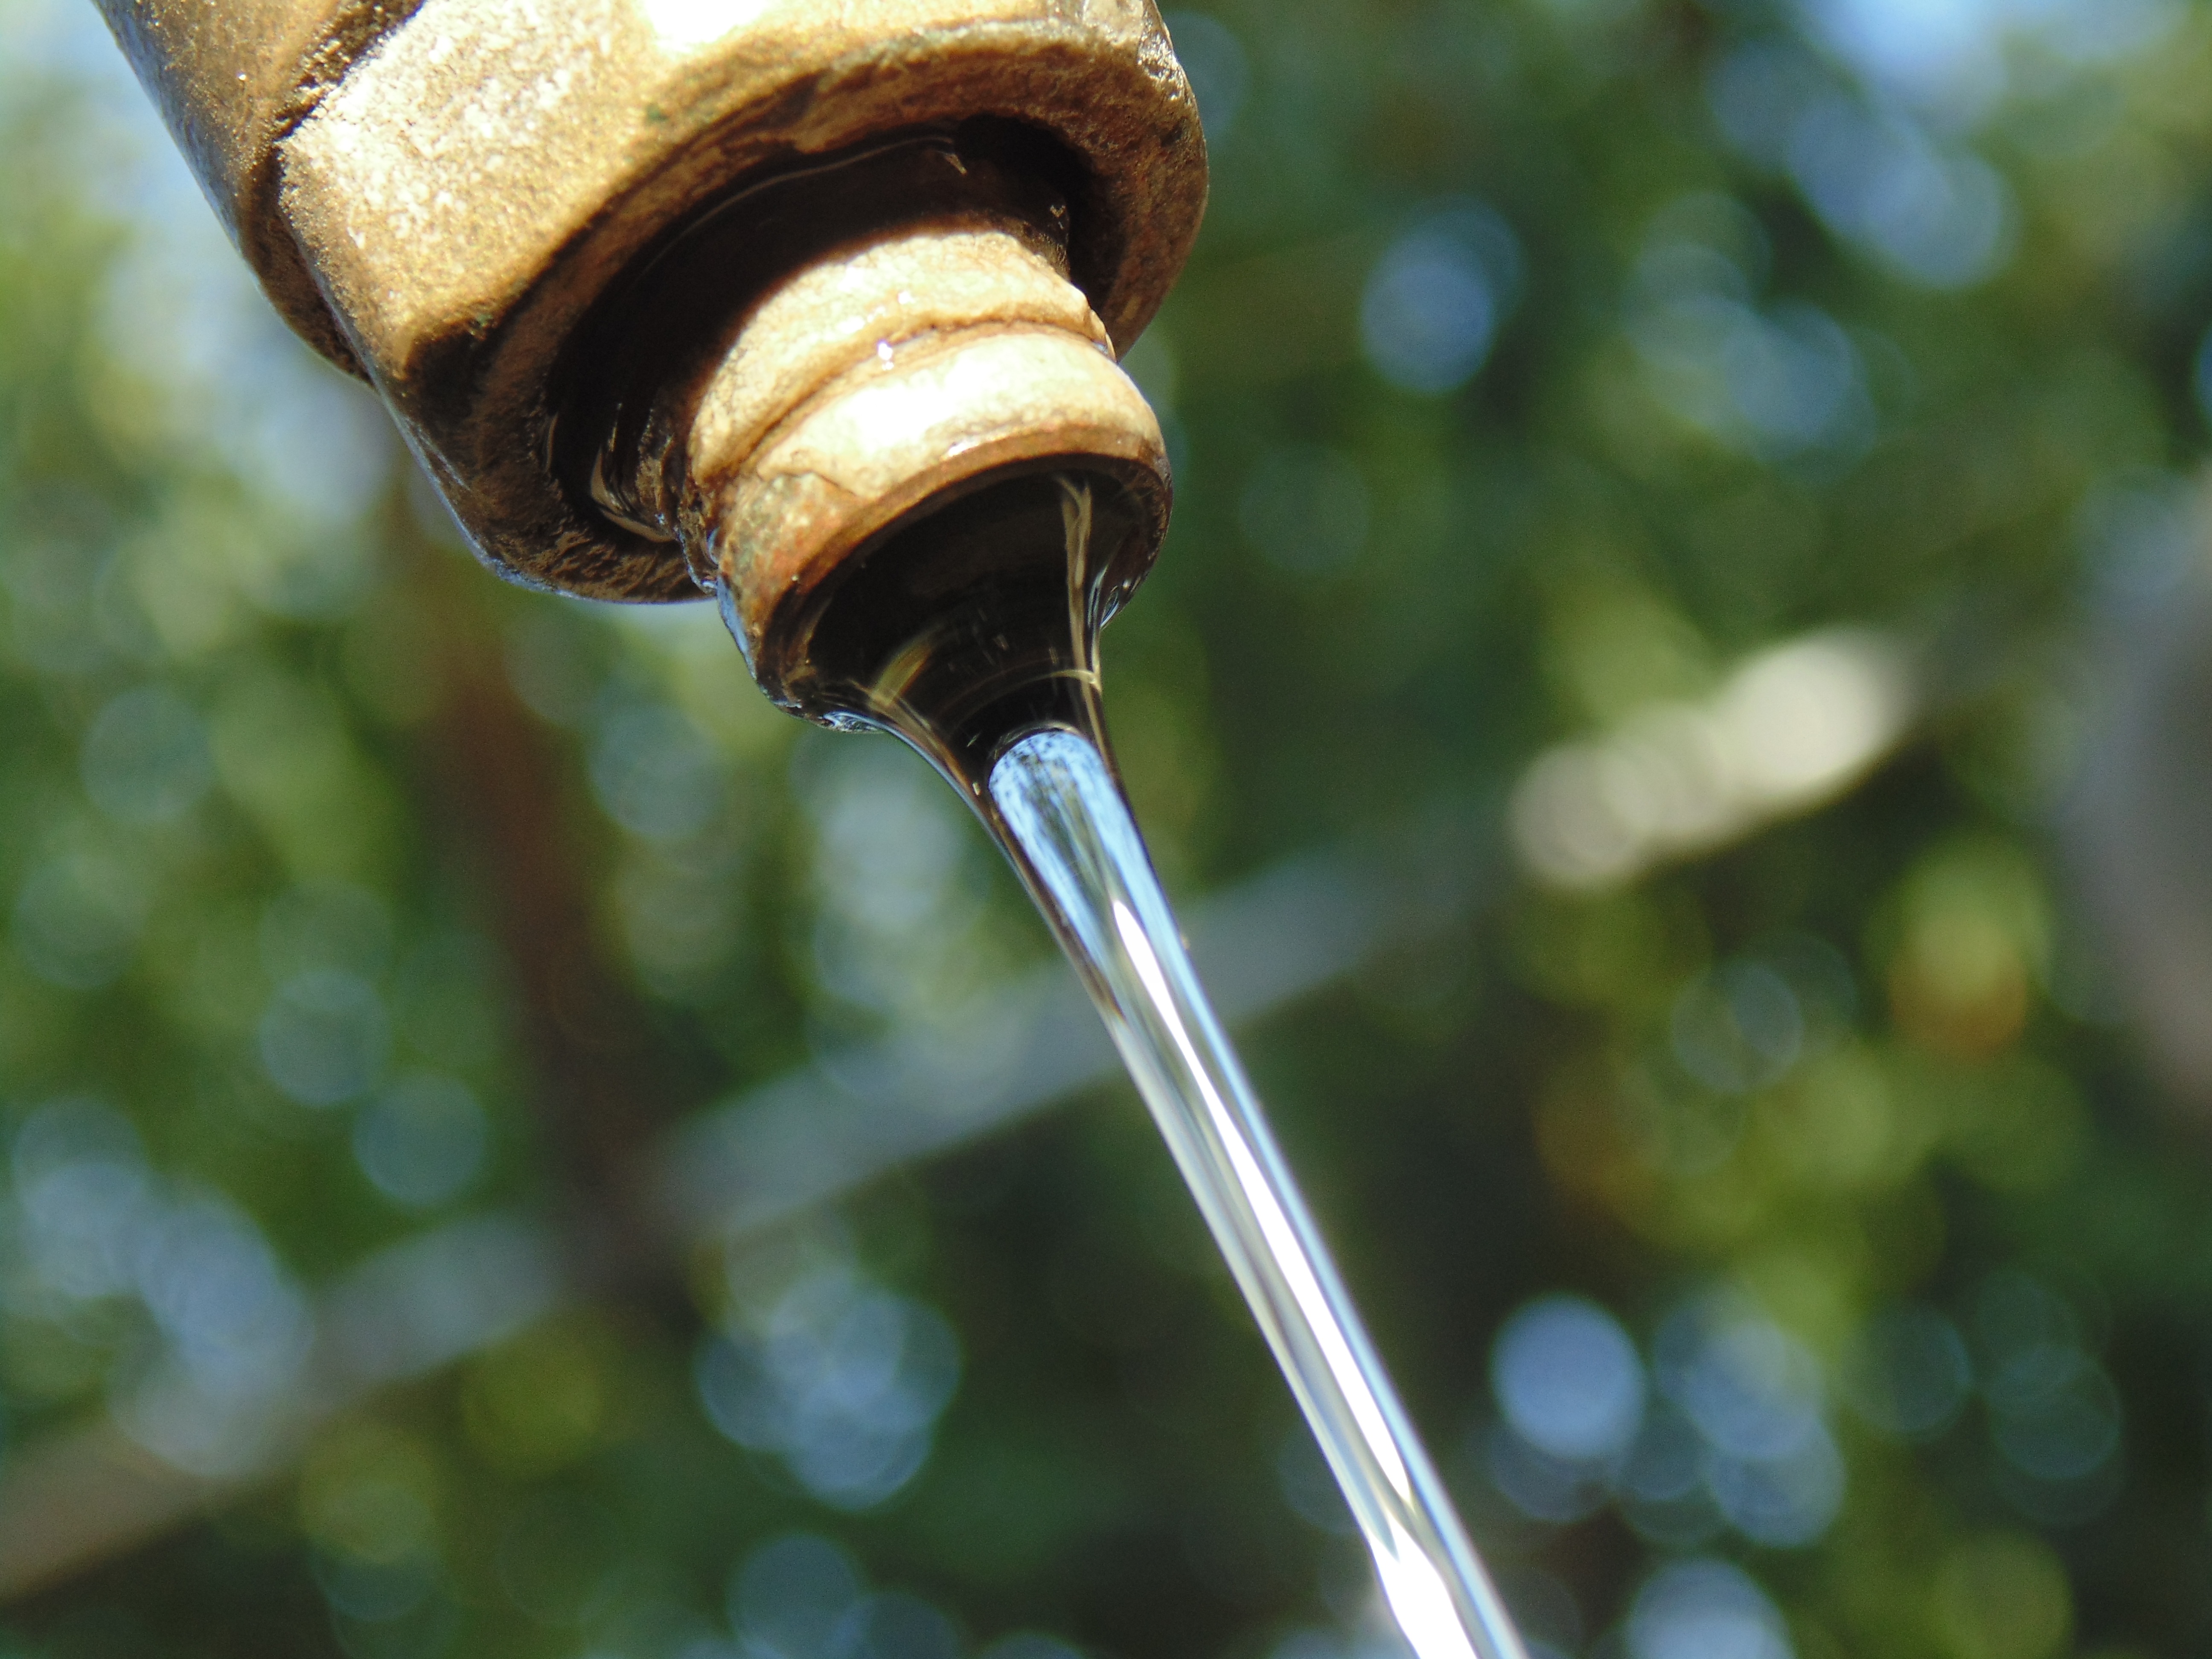
water, light, leaf, flower, green, close up, tap, macro photography, water flowing, plant stem